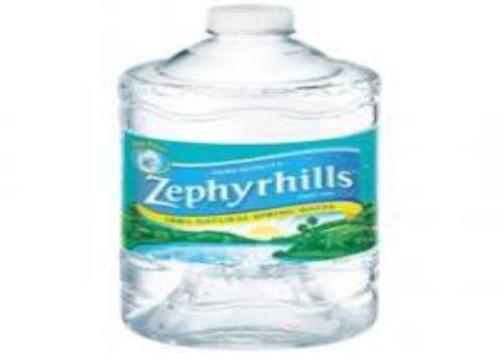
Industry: Food